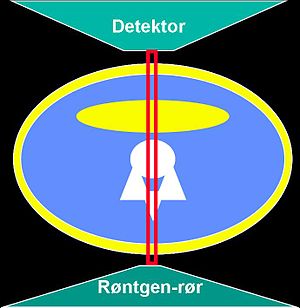
DXA-skanning
Princippet ved DXA-skanning. Her ses principskitse af målingen af en ryghvirvel (tværsnit af patienten)
Princippet i DXA-skanning
DXA-skanning er en metode til at måle knoglevævets mineraltæthed.